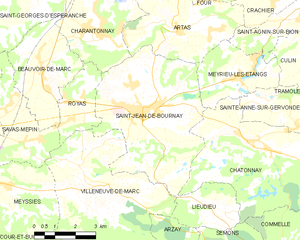
Saint-Jean-de-Bournay est une commune française située dans le département de l'Isère, en région Auvergne-Rhône-Alpes.